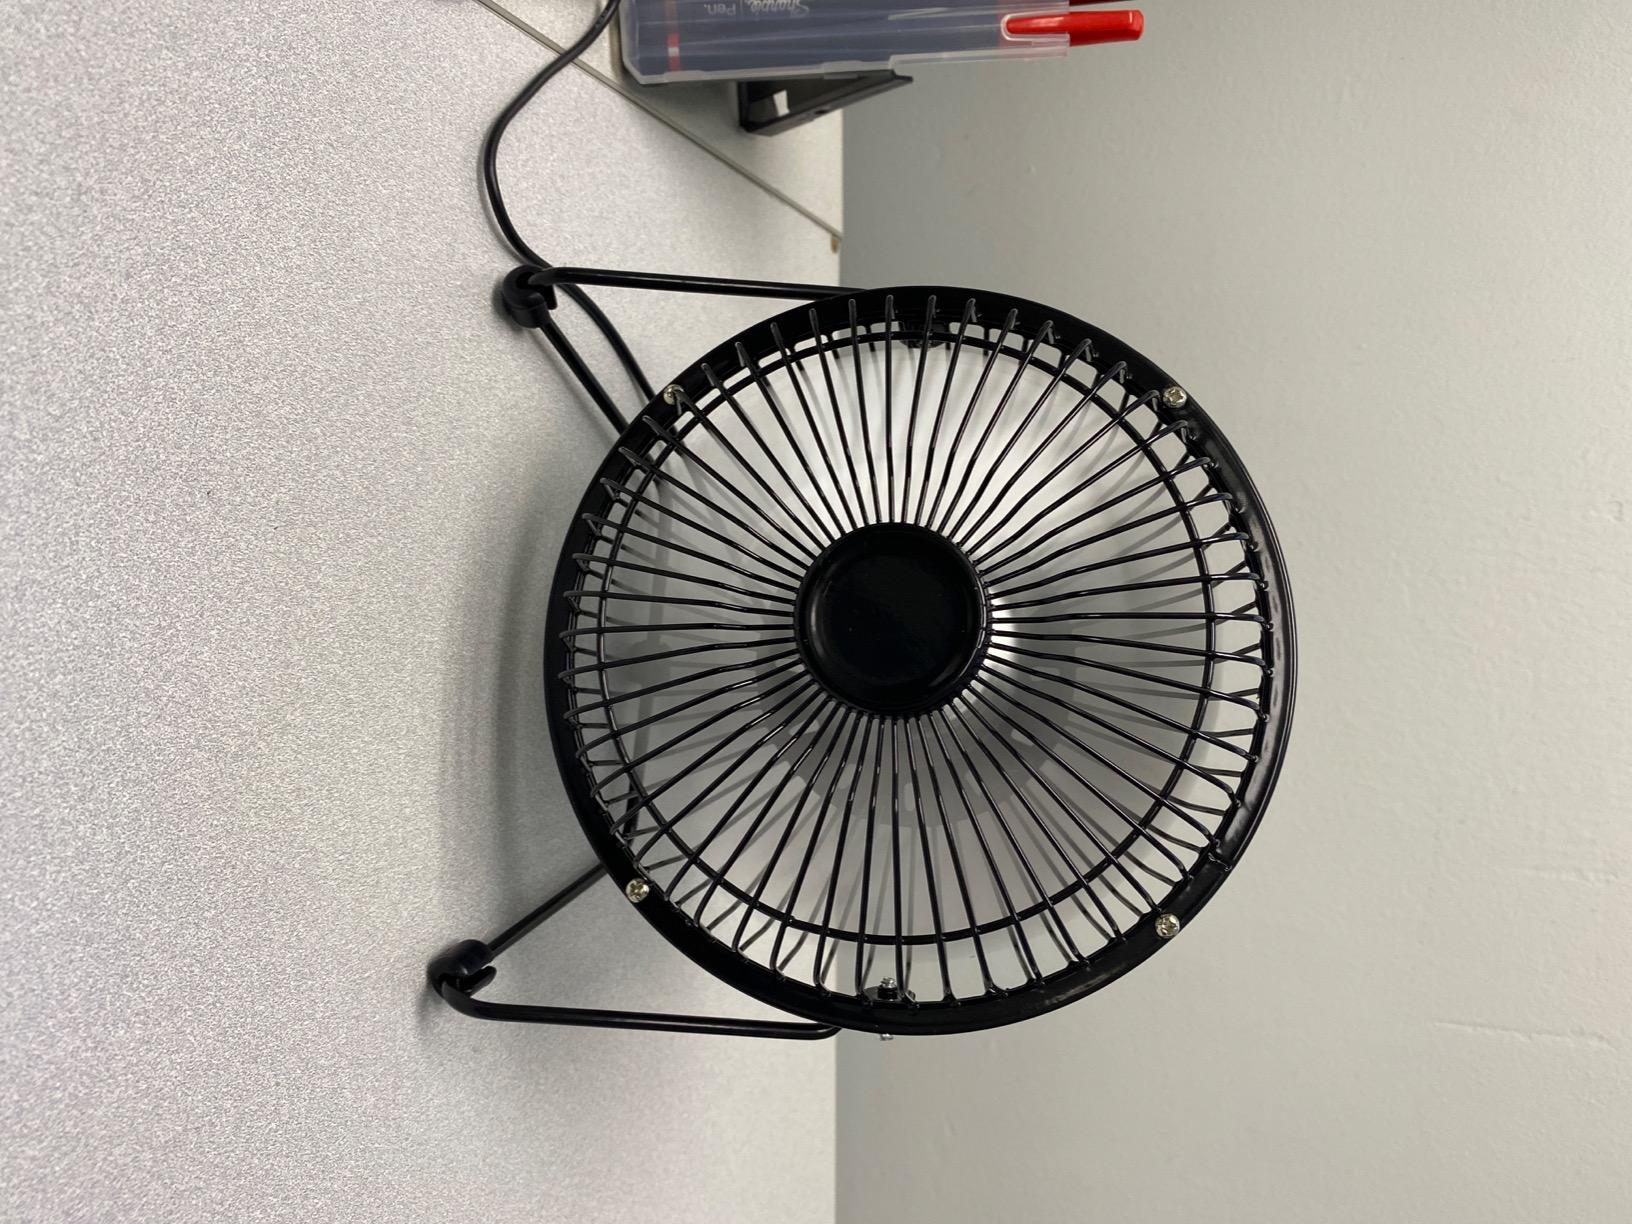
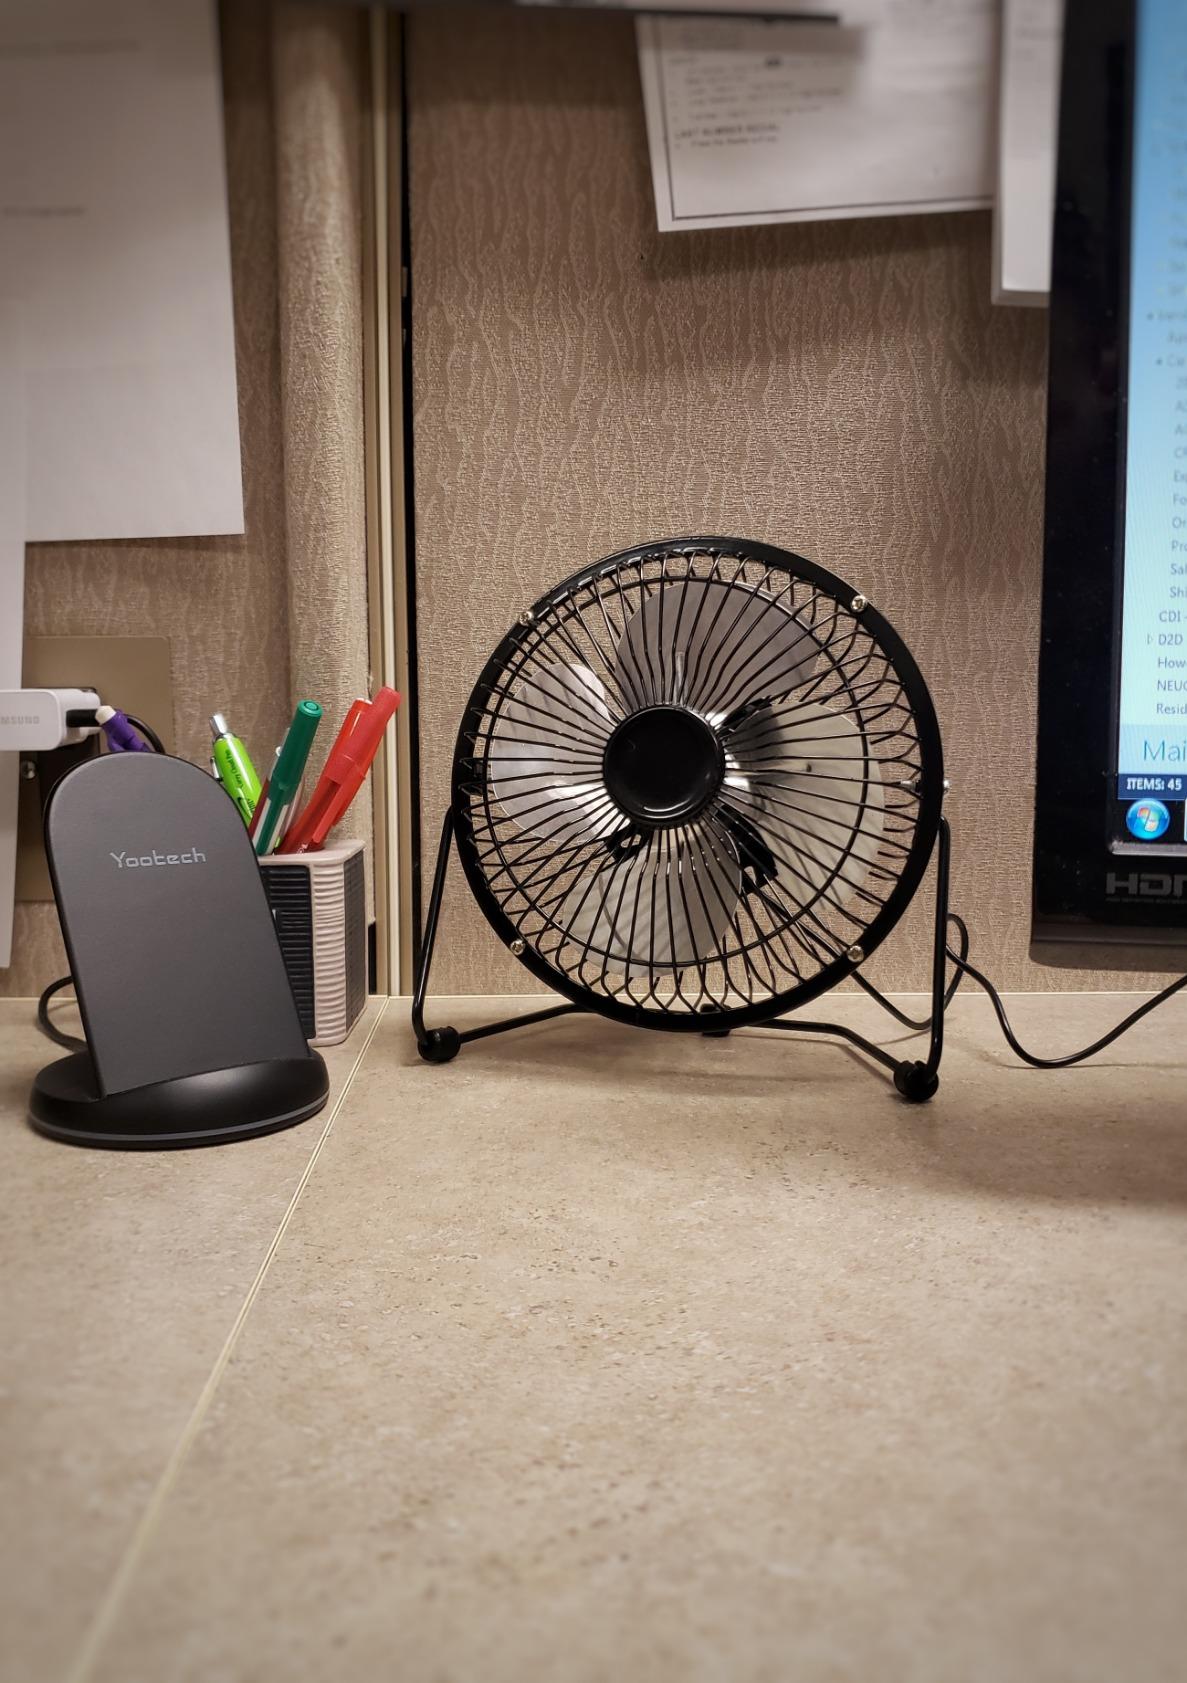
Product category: fan
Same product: yes